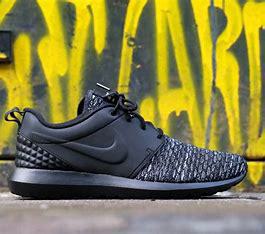
Brand: Nike
Model: Roshe One